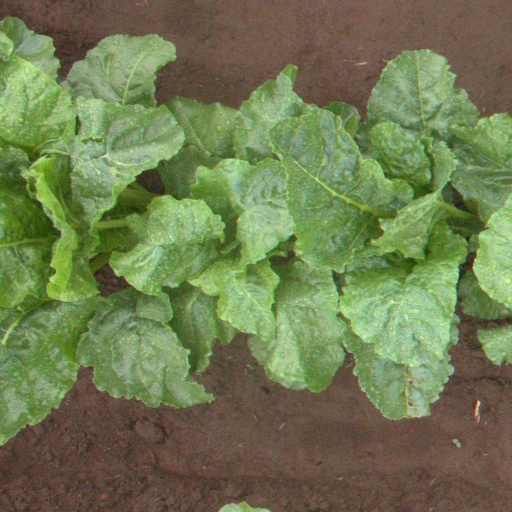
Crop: sugar beet